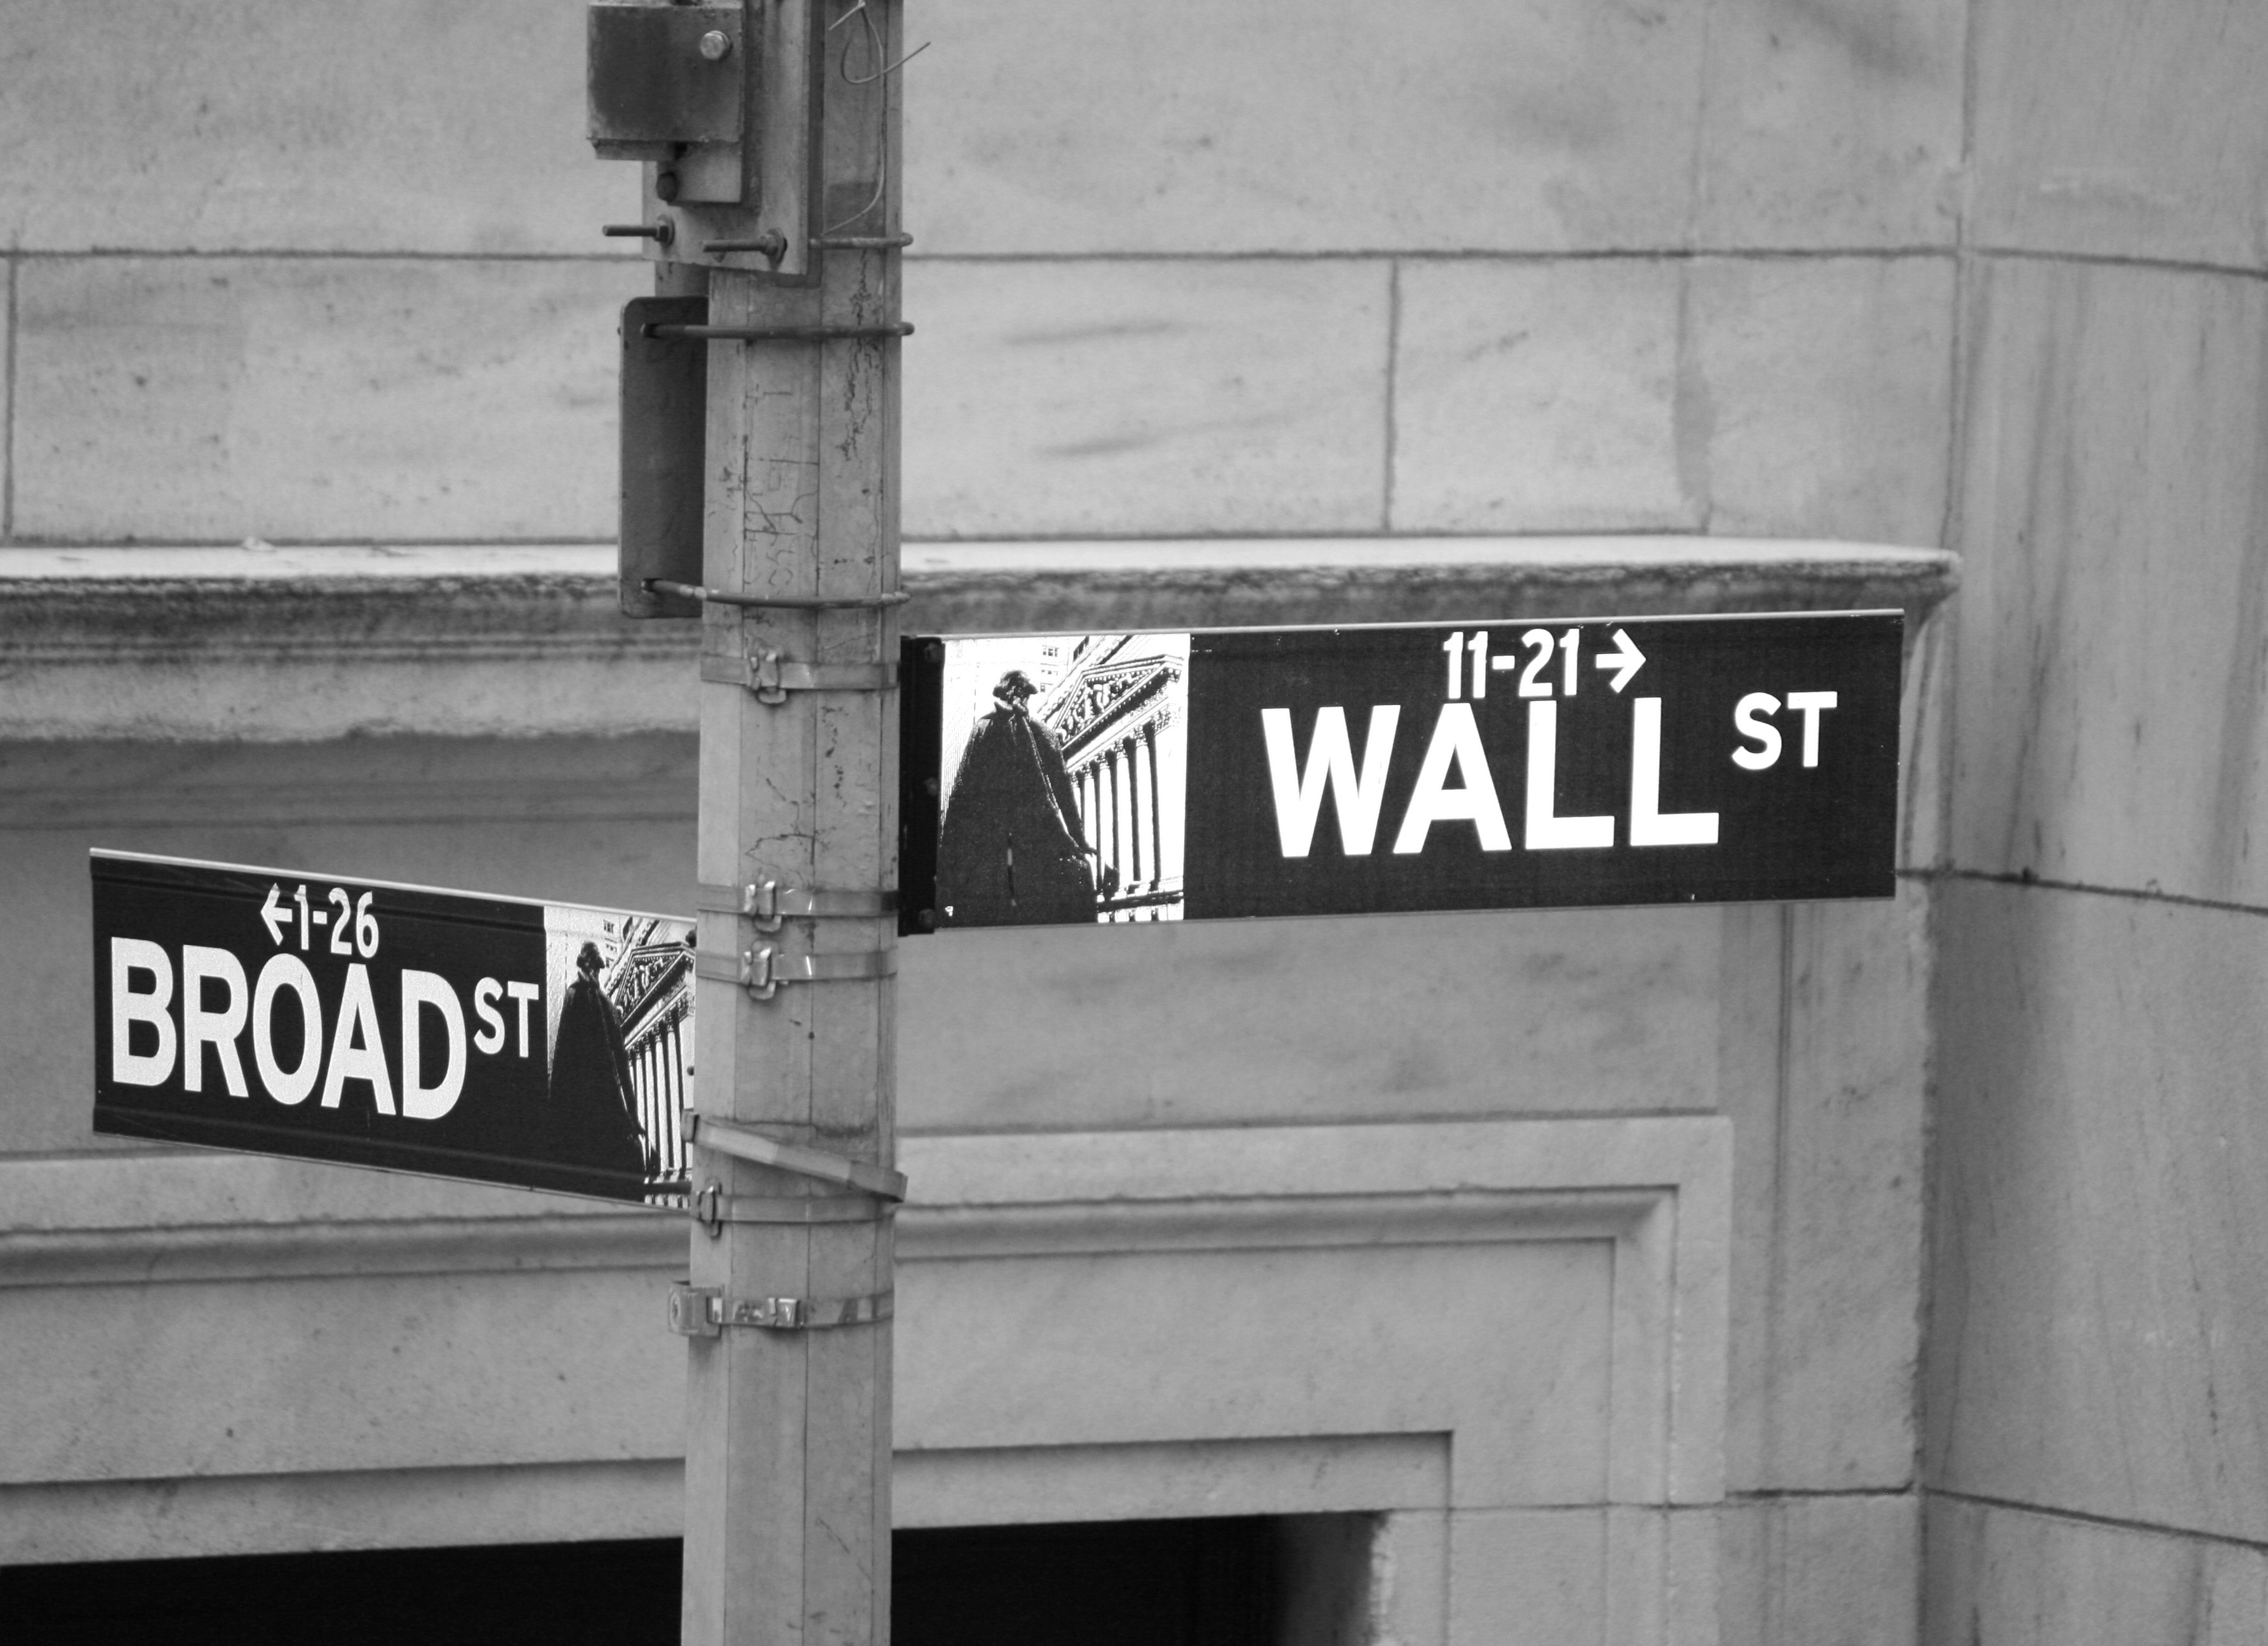
black and white, road, white, street, new york, sign, signal, street sign, black, monochrome, signage, wall street, infrastructure, shape, in black and white, urban area, monochrome photography